Butter

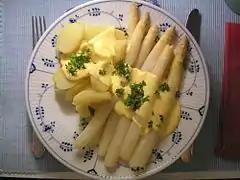
Hollandaise sauce served over white asparagus and potatoes

Butter has been considered indispensable in French cuisine since the 17th century. Chefs and cooks have extolled its importance: Fernand Point said "Donnez-moi du beurre, encore du beurre, toujours du beurre!" ('Give me butter, more butter, still more butter!'). Julia Child said, "With enough butter, anything is good."